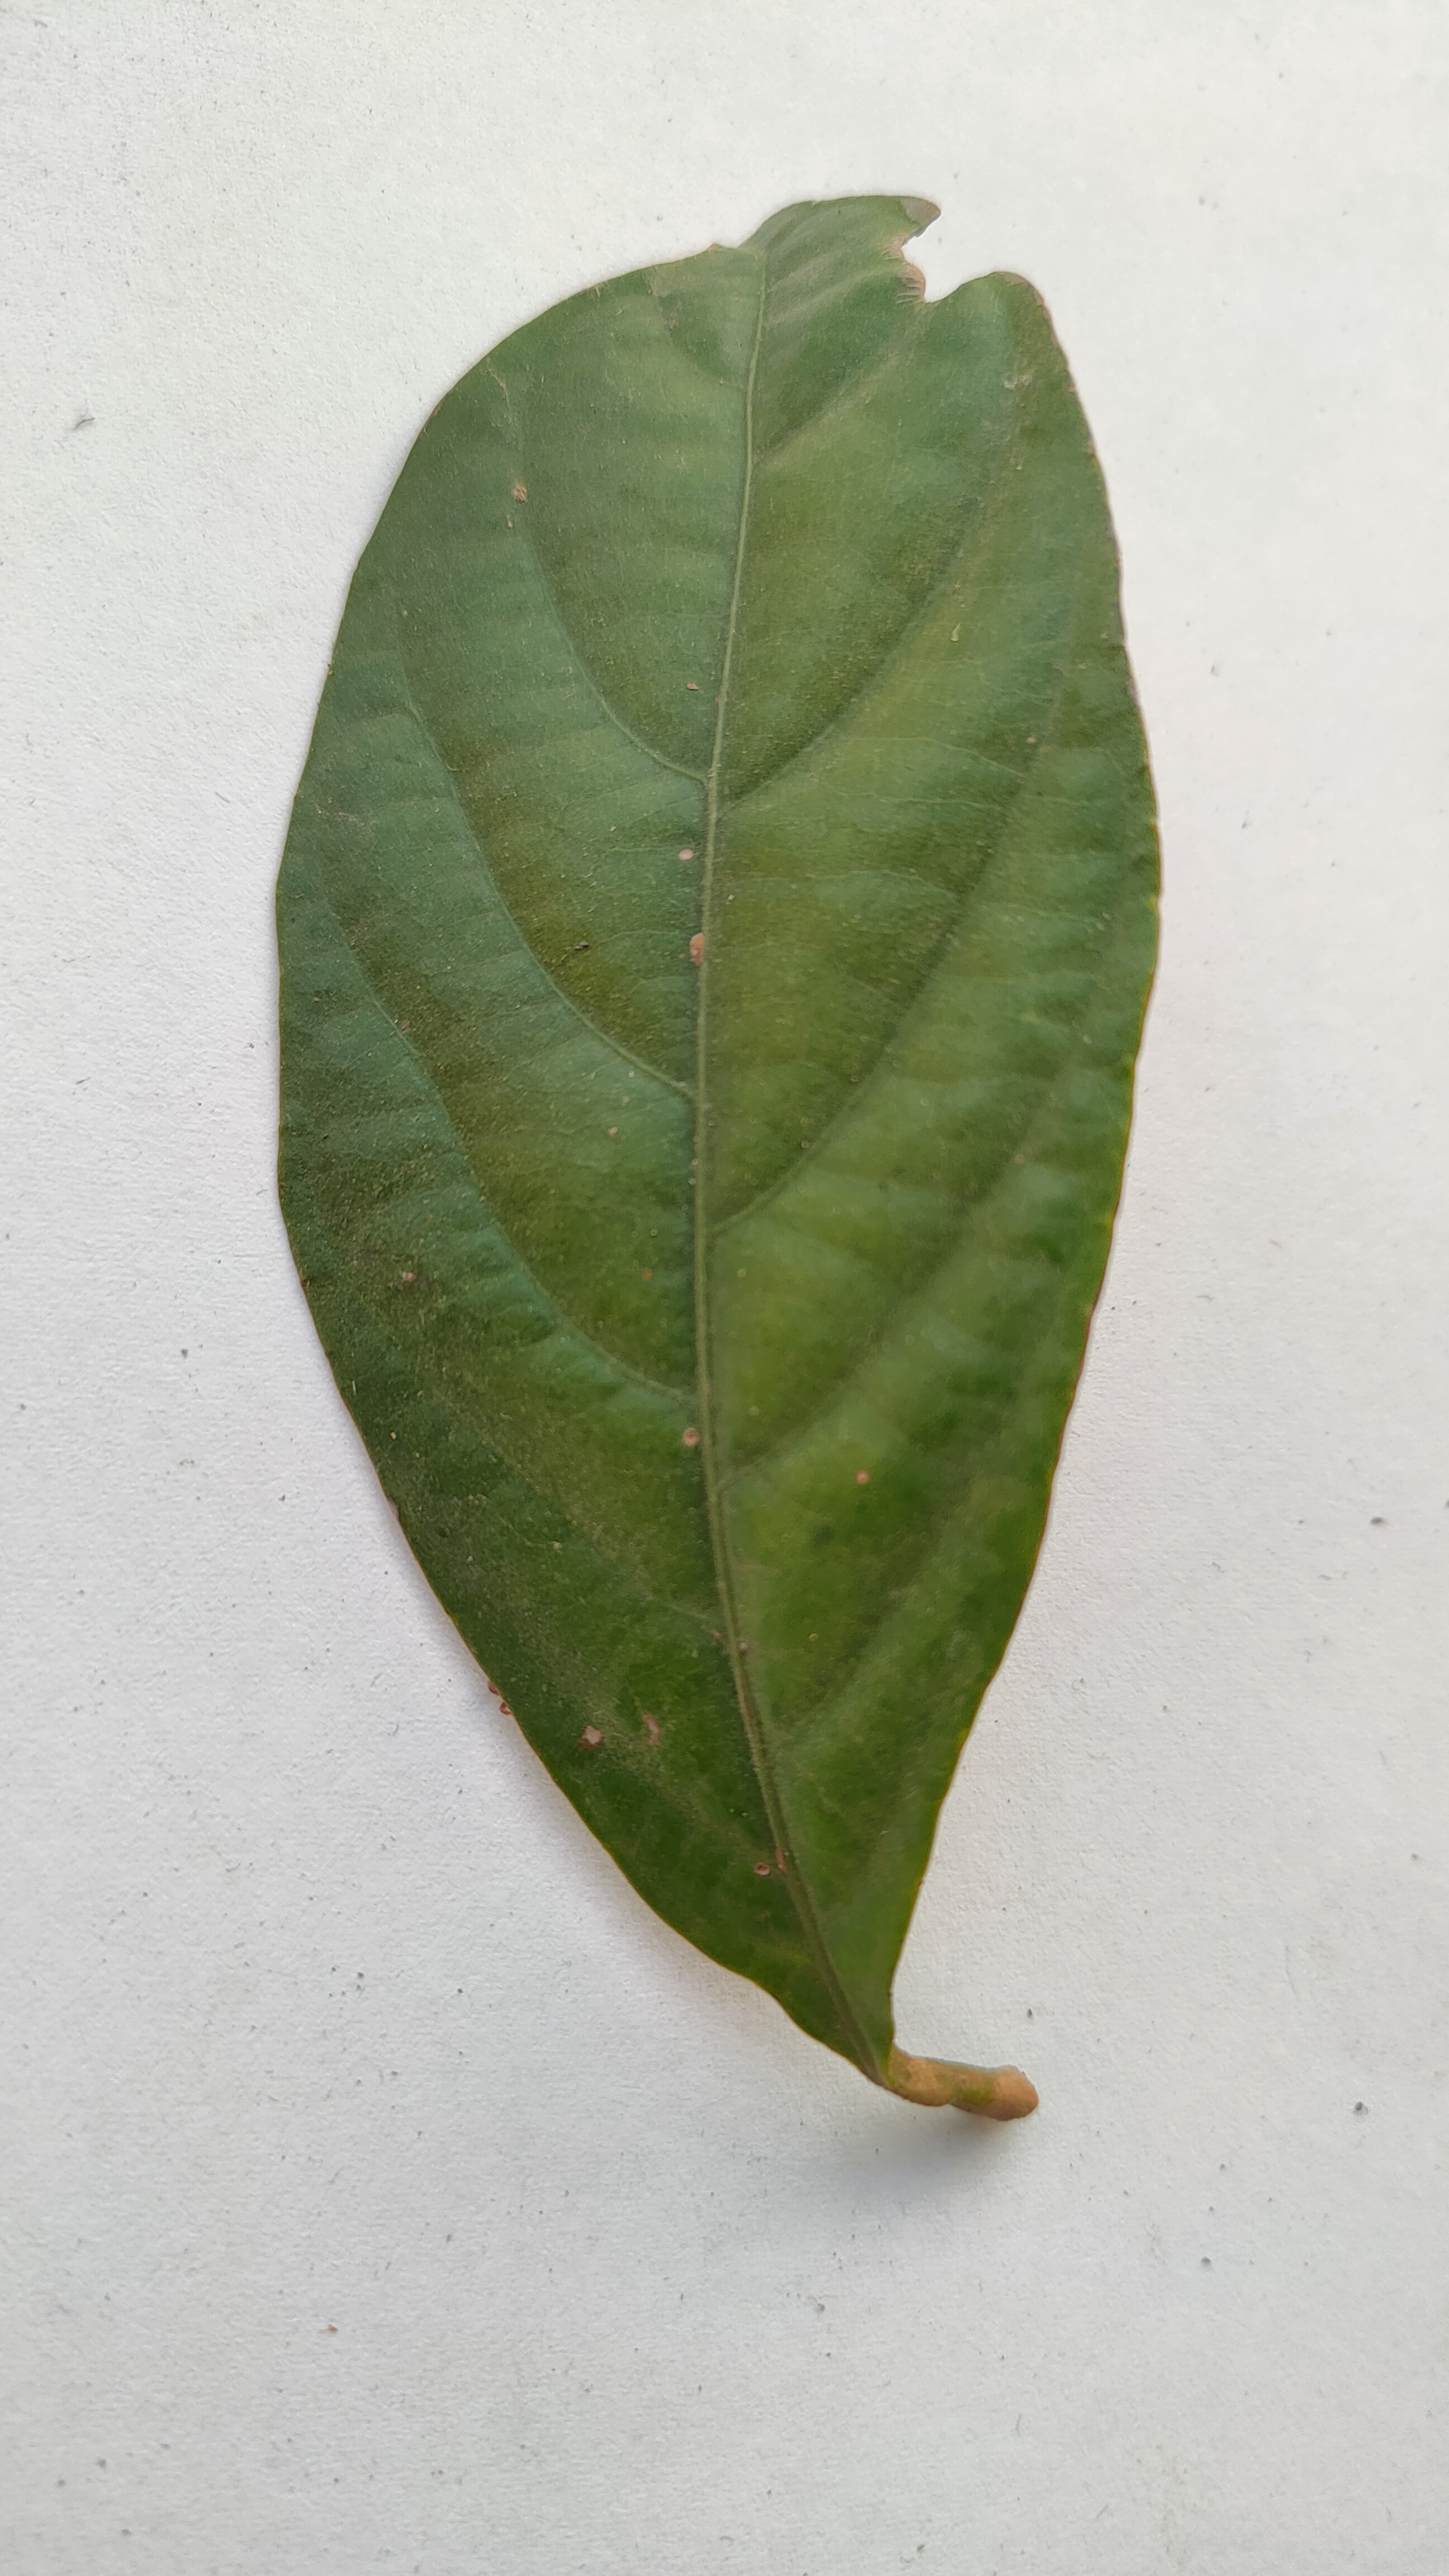
Leaf variety: Lotkon